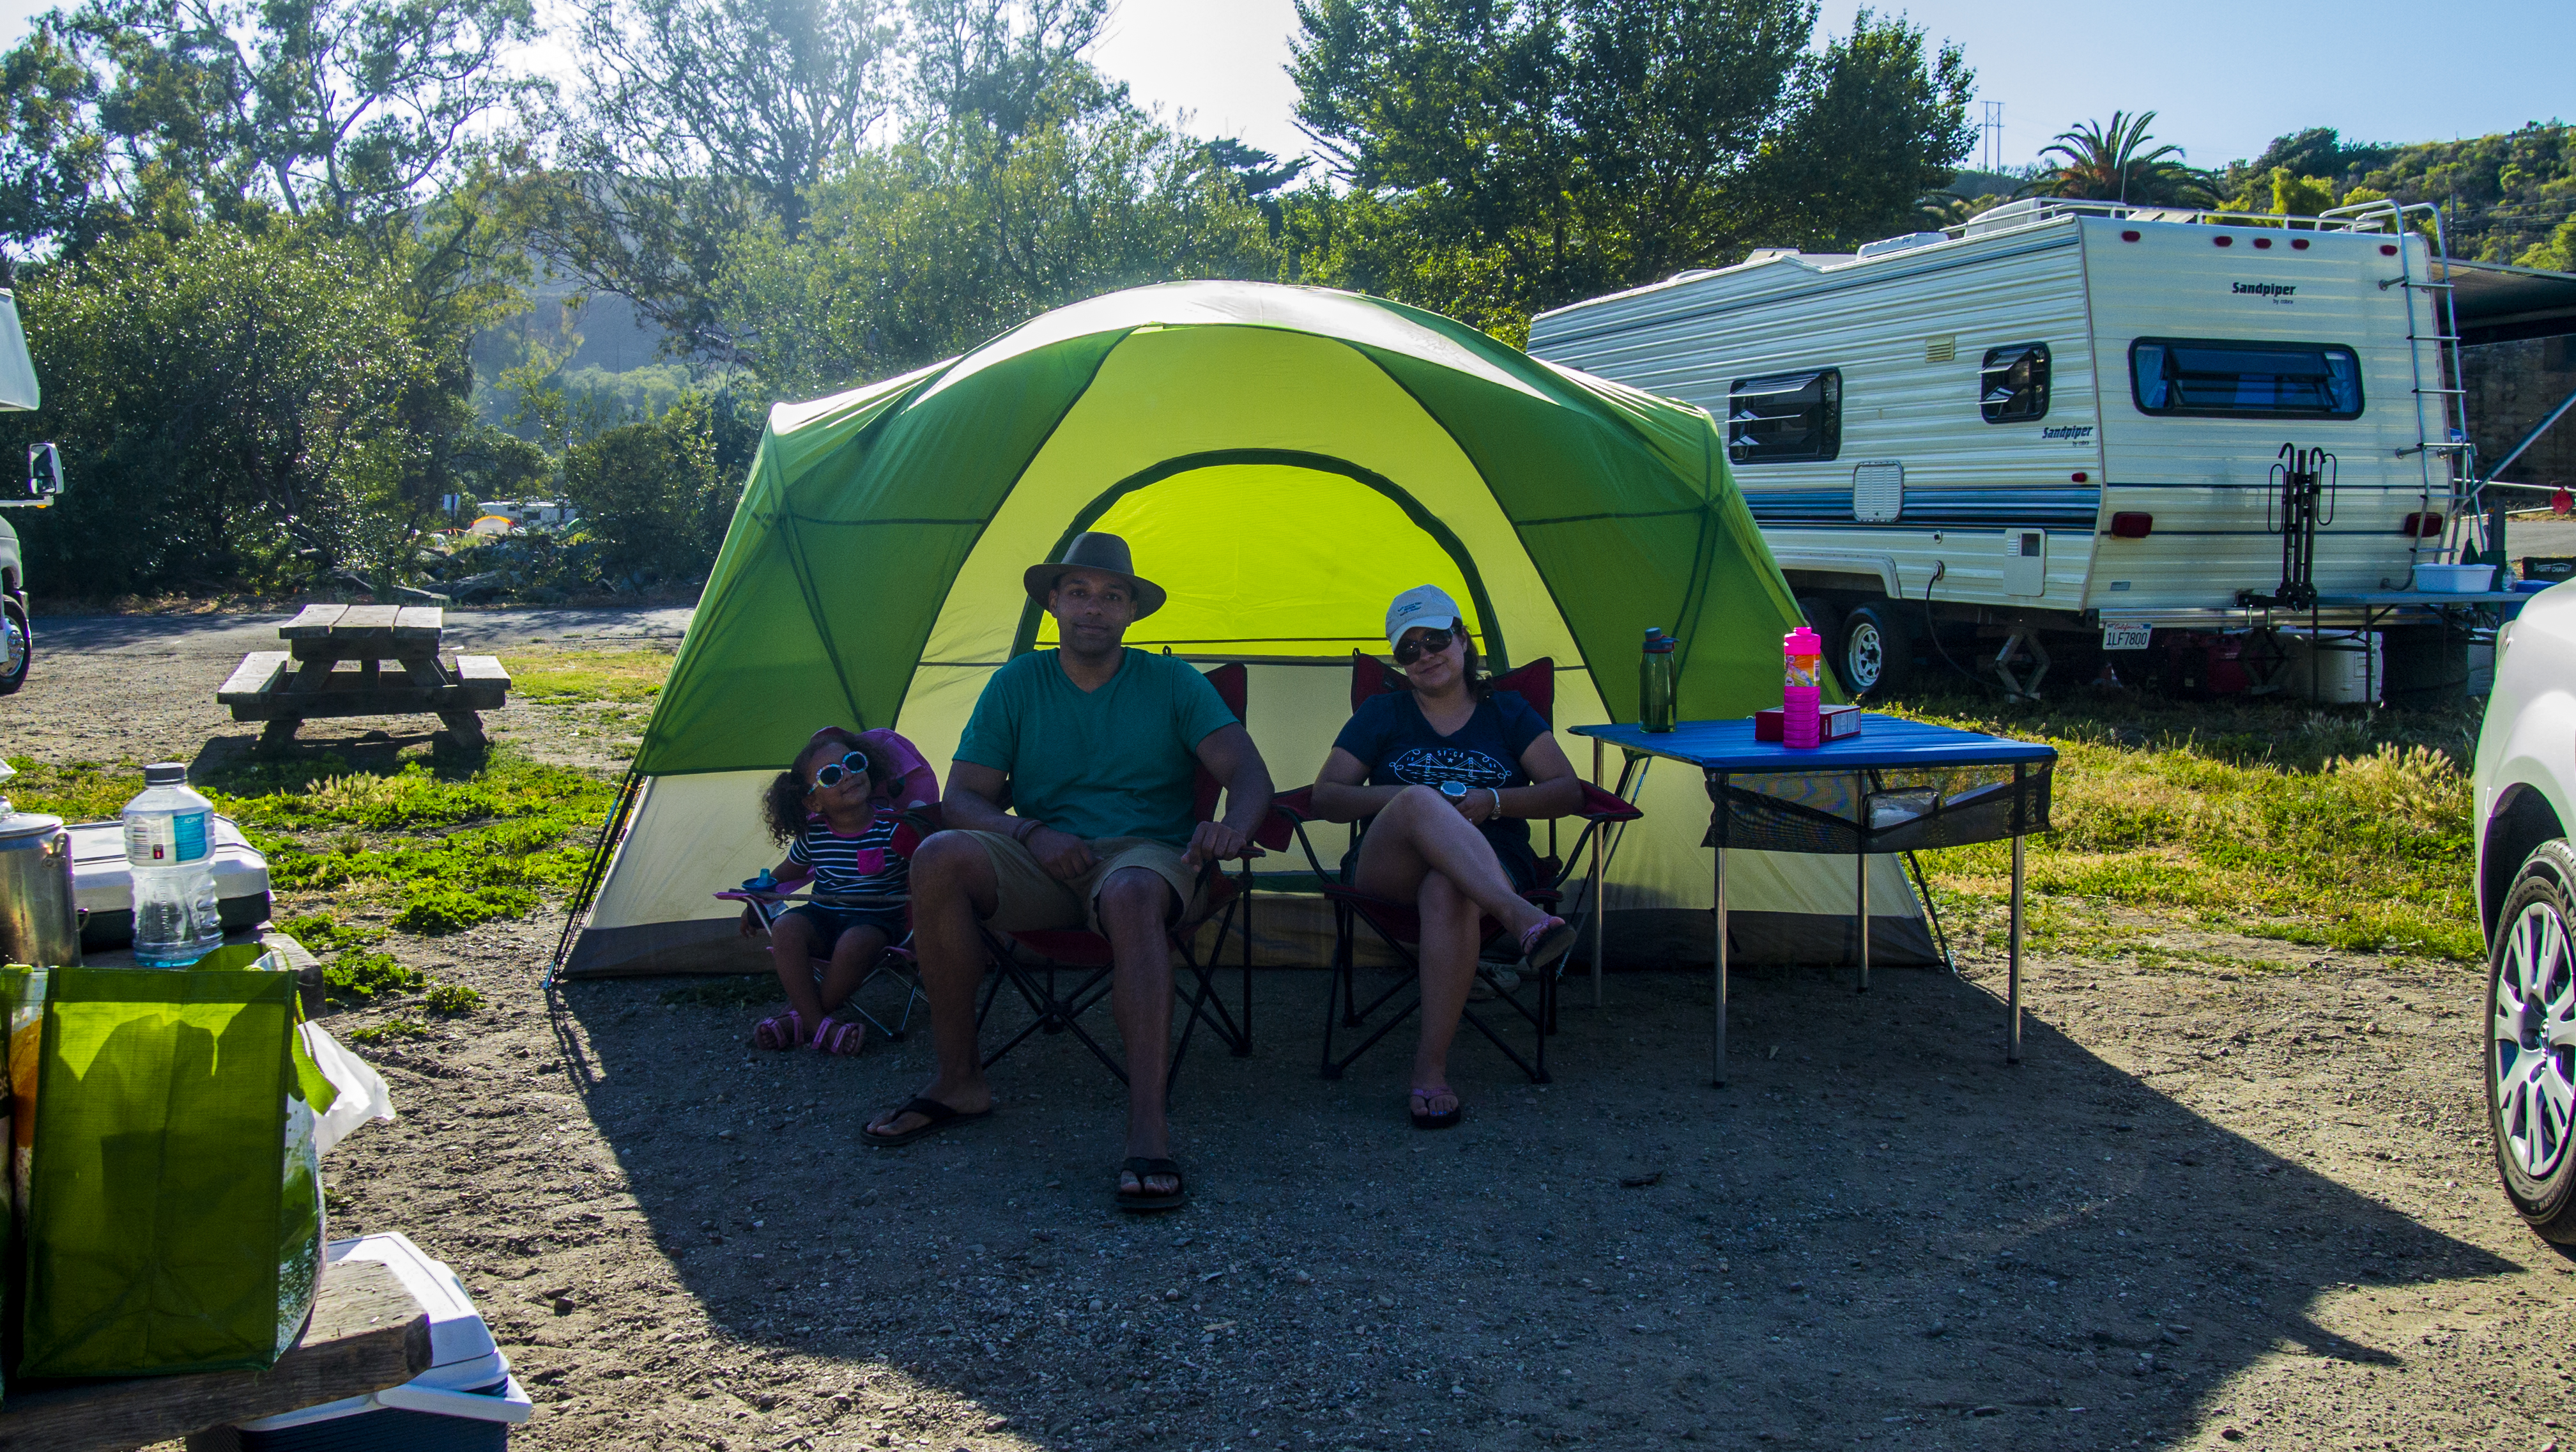
beach, ground, recreation, backyard, father, fire, camping, tent, activity, santa, family, creativecommons, fun, wife, mother, camp, daughter, husband, barbara, goleta, outdoor recreation